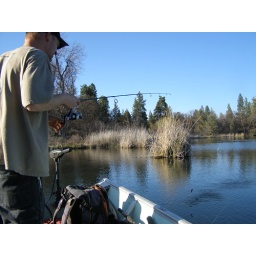
docked by ajumawi boat ramp and grinding stone